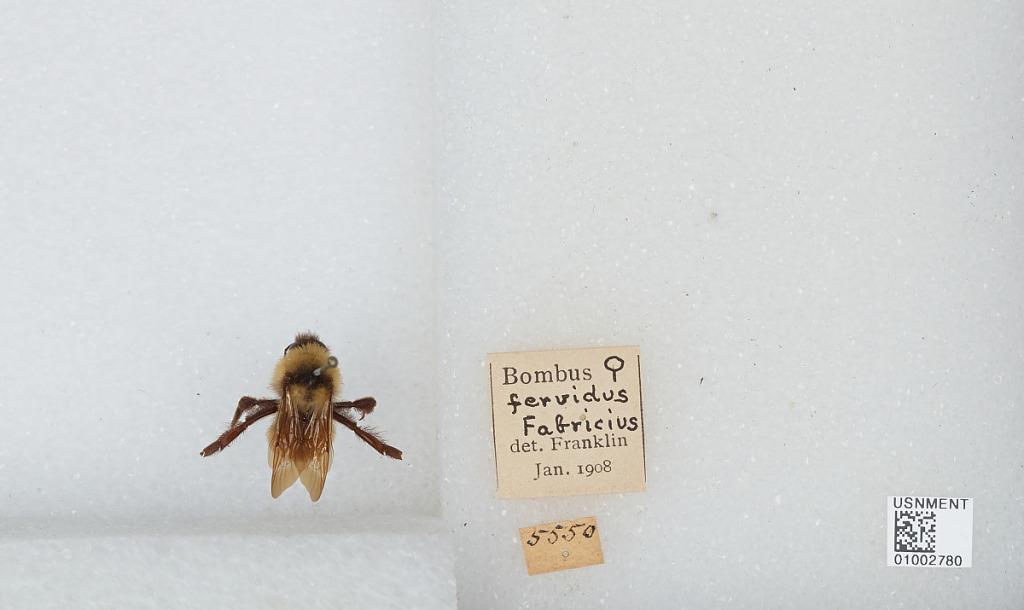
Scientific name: Bombus (Fervidobombus) fervidus fervidus (Fabricius)
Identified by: Franklin